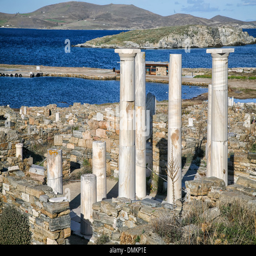
view overlooking and the ruins of island , the historic island